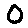
Label: 0